Red caviar

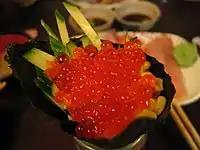
Ikura (salmon roe) on a sushi roll

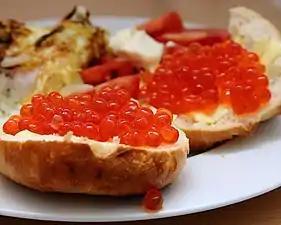
Salmon roe butterbrot, typical Russian zakuski

Red caviar is a caviar made from the roe of salmonid fishes (various species of salmon and trout), which has an intense reddish hue. It is distinct from black caviar, which is made from the roe of sturgeon.